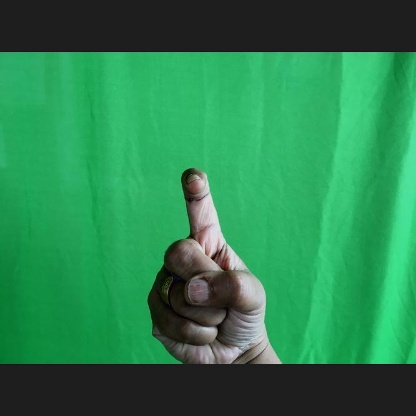
Mudra: Tamarachudam